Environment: real
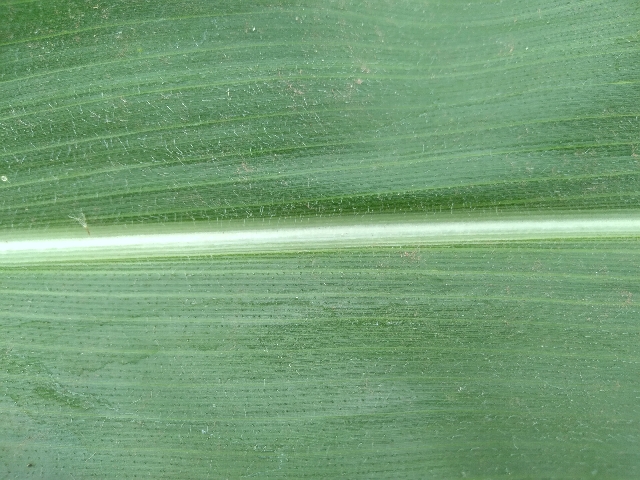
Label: healthy